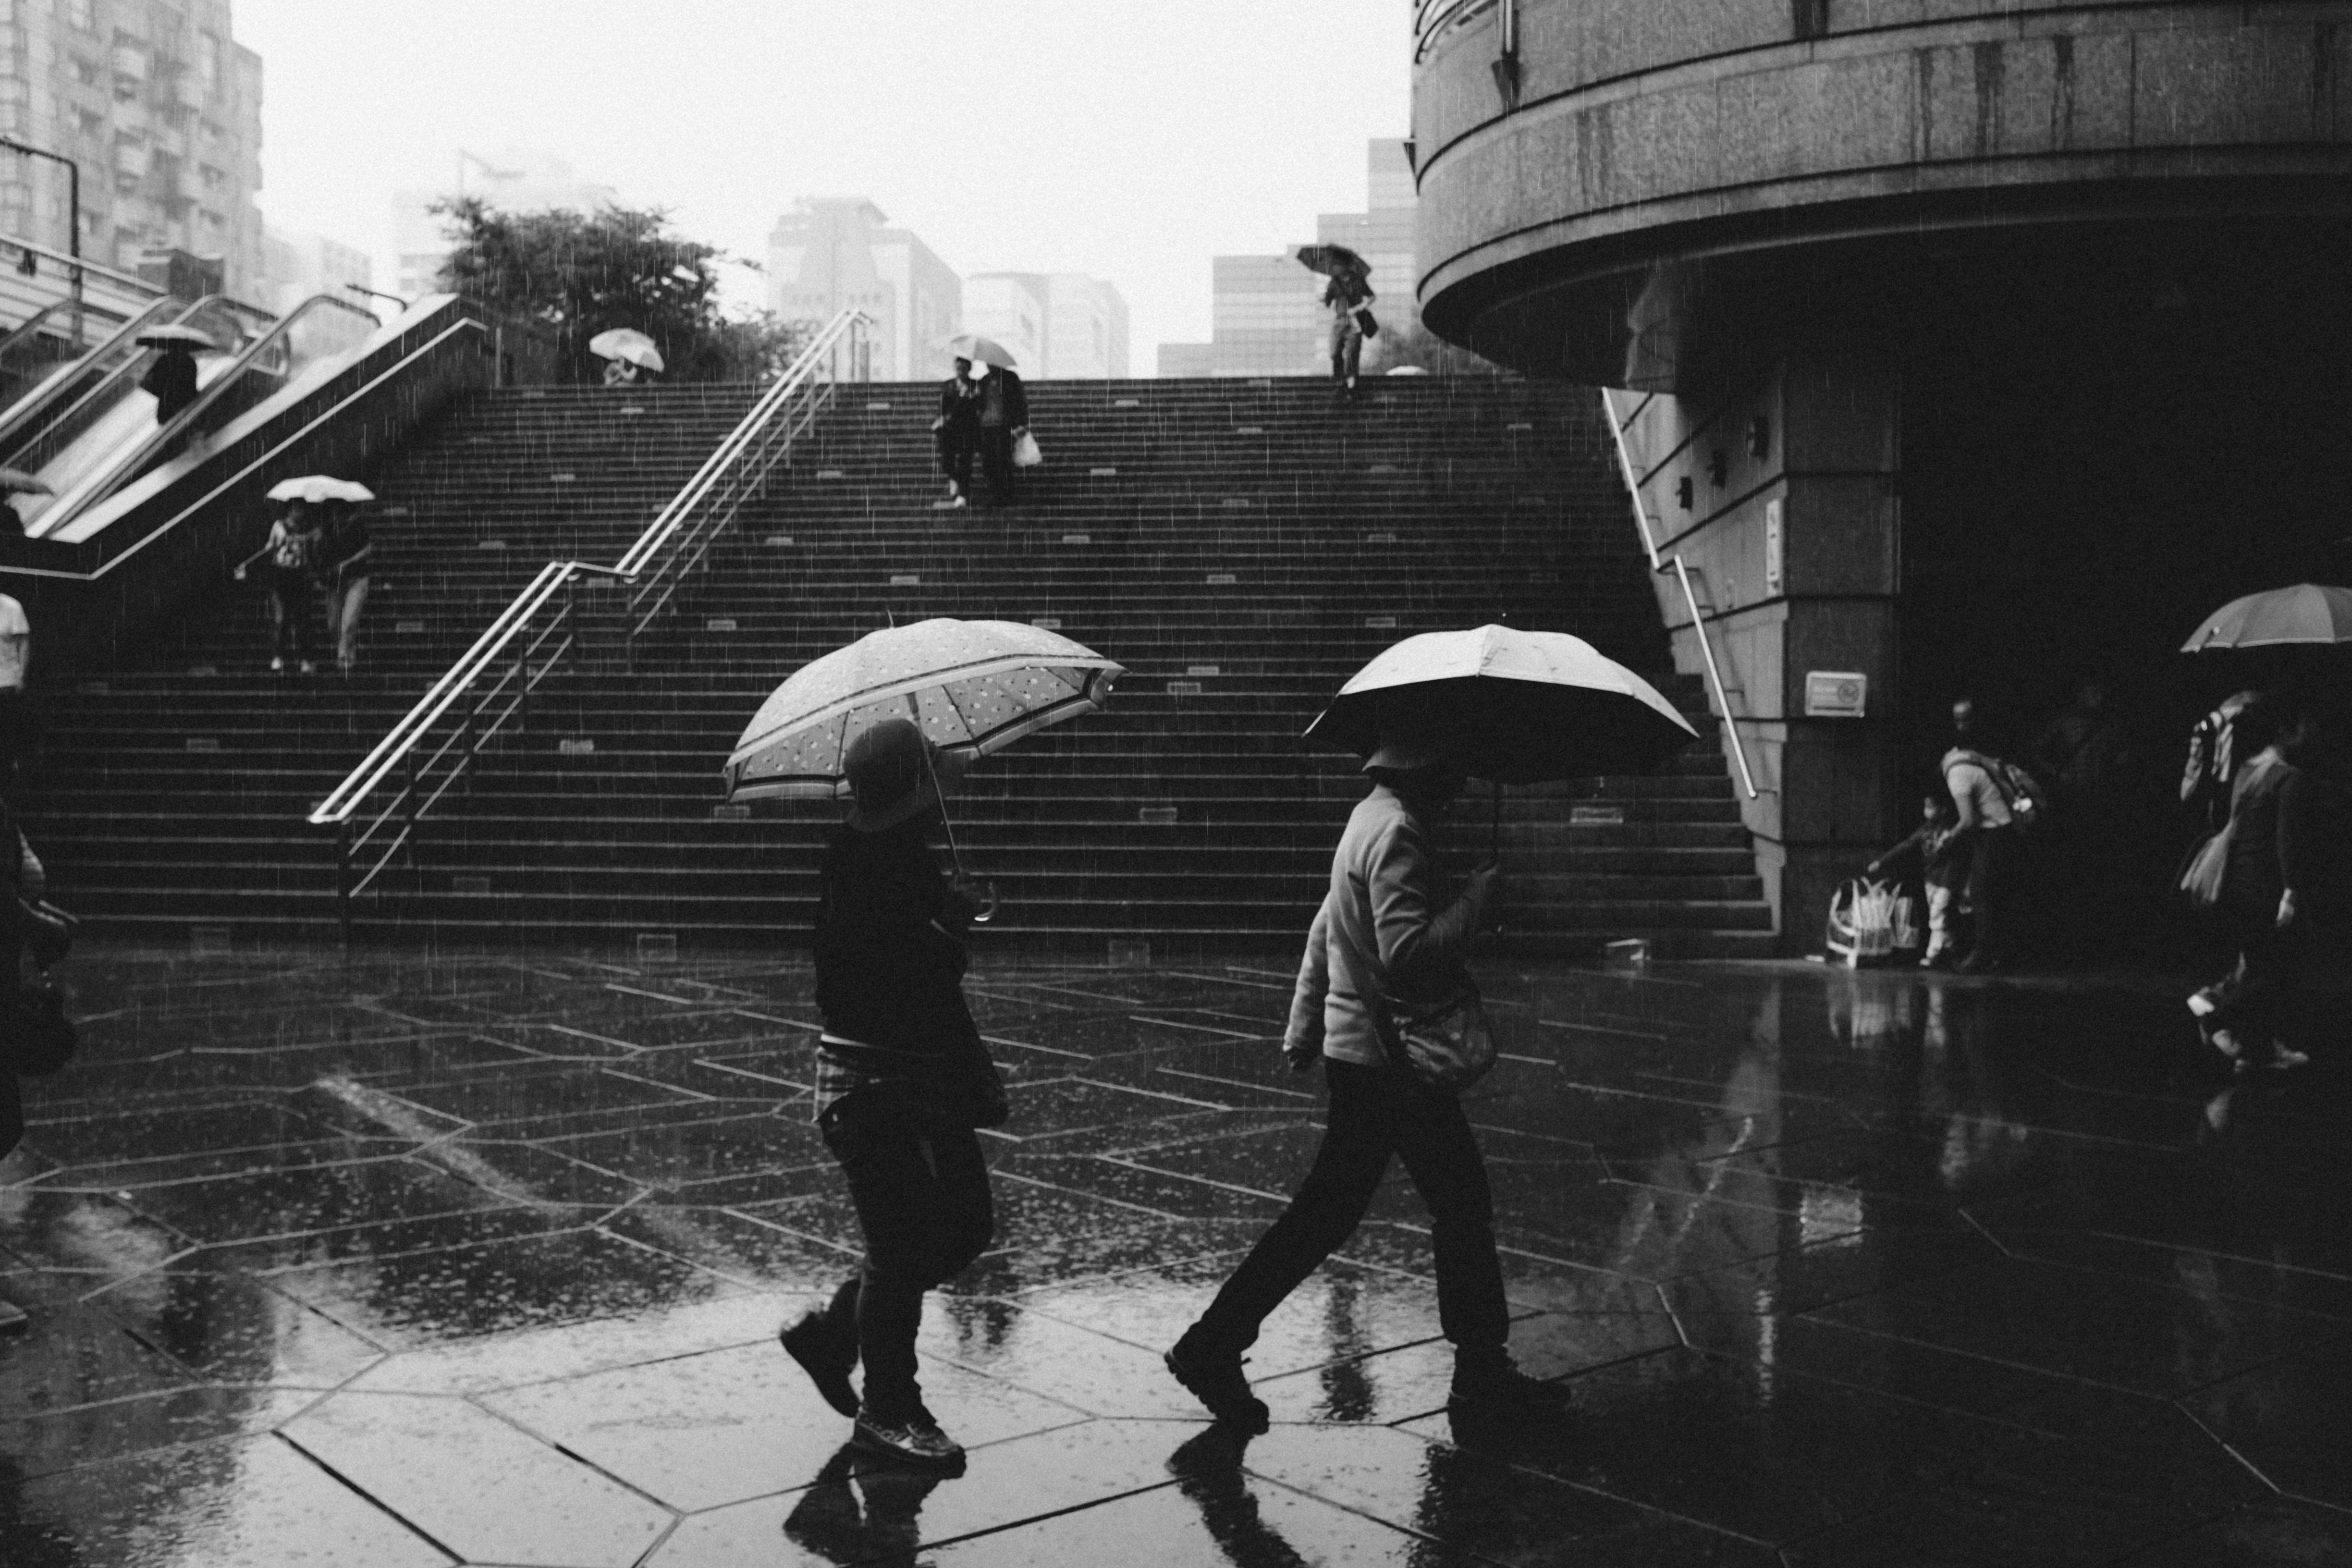
walking, black and white, people, road, white, street, photography, rain, wet, city, urban, weather, darkness, black, monochrome, stairs, infrastructure, umbrellas, photograph, snapshot, raining, shape, monochrome photography, film noir